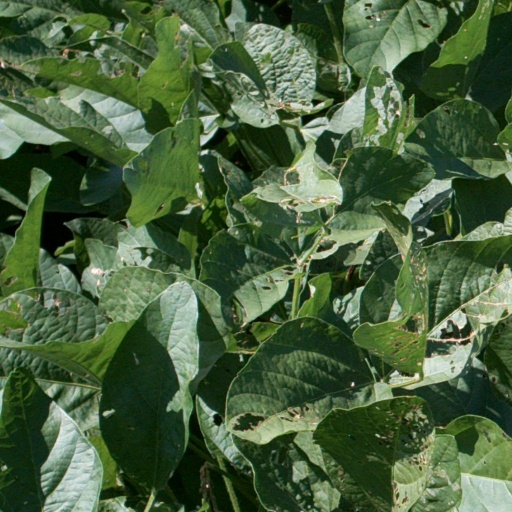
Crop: soybean